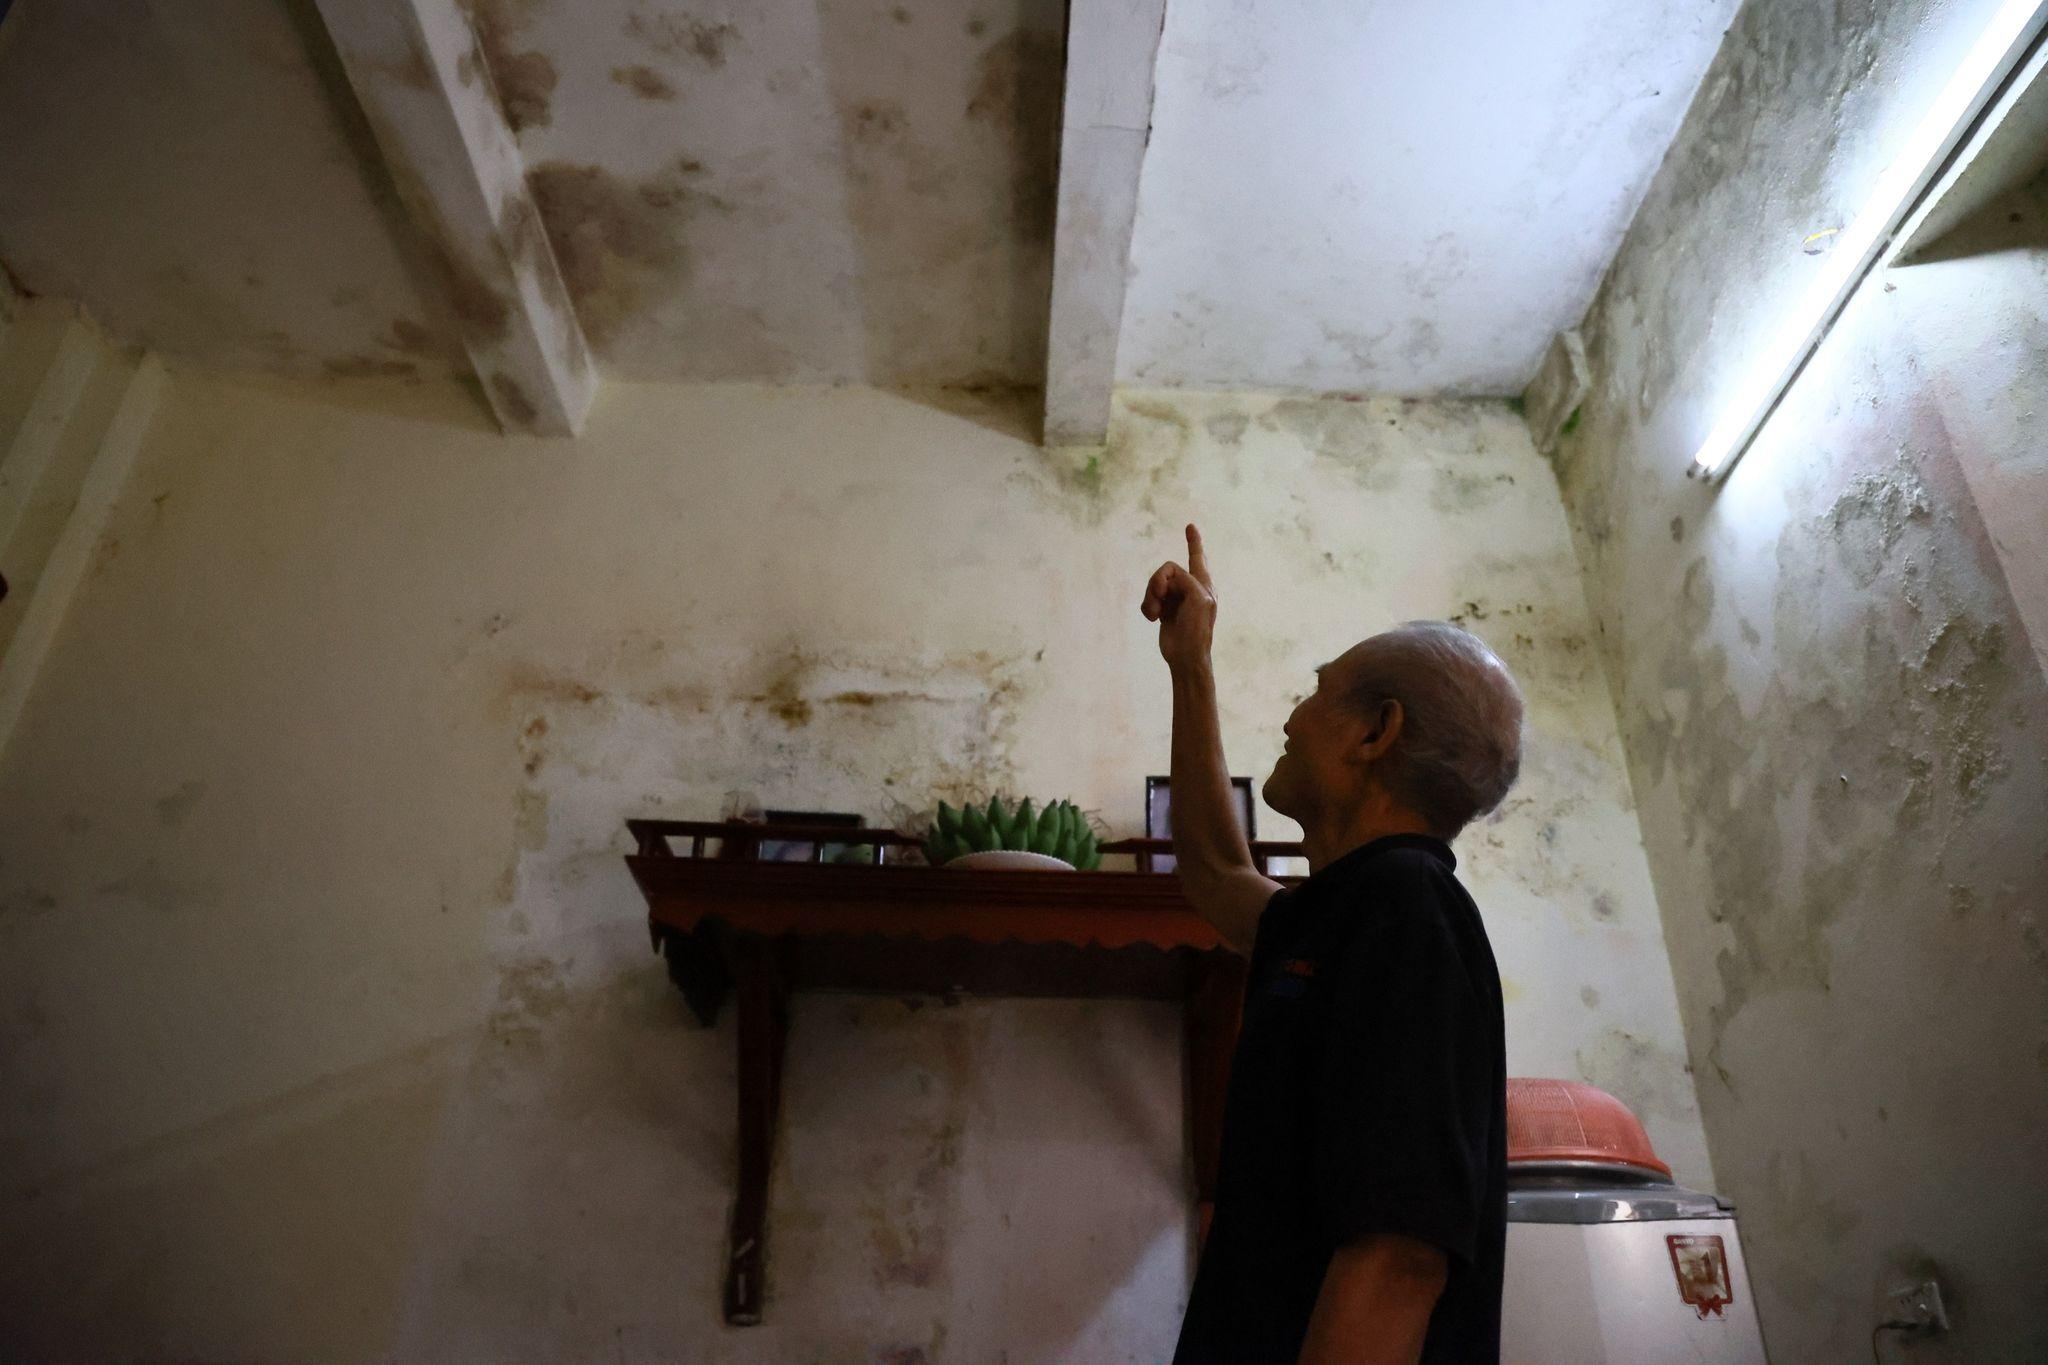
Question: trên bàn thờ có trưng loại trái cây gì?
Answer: trên bàn thờ có trưng một nải chuối